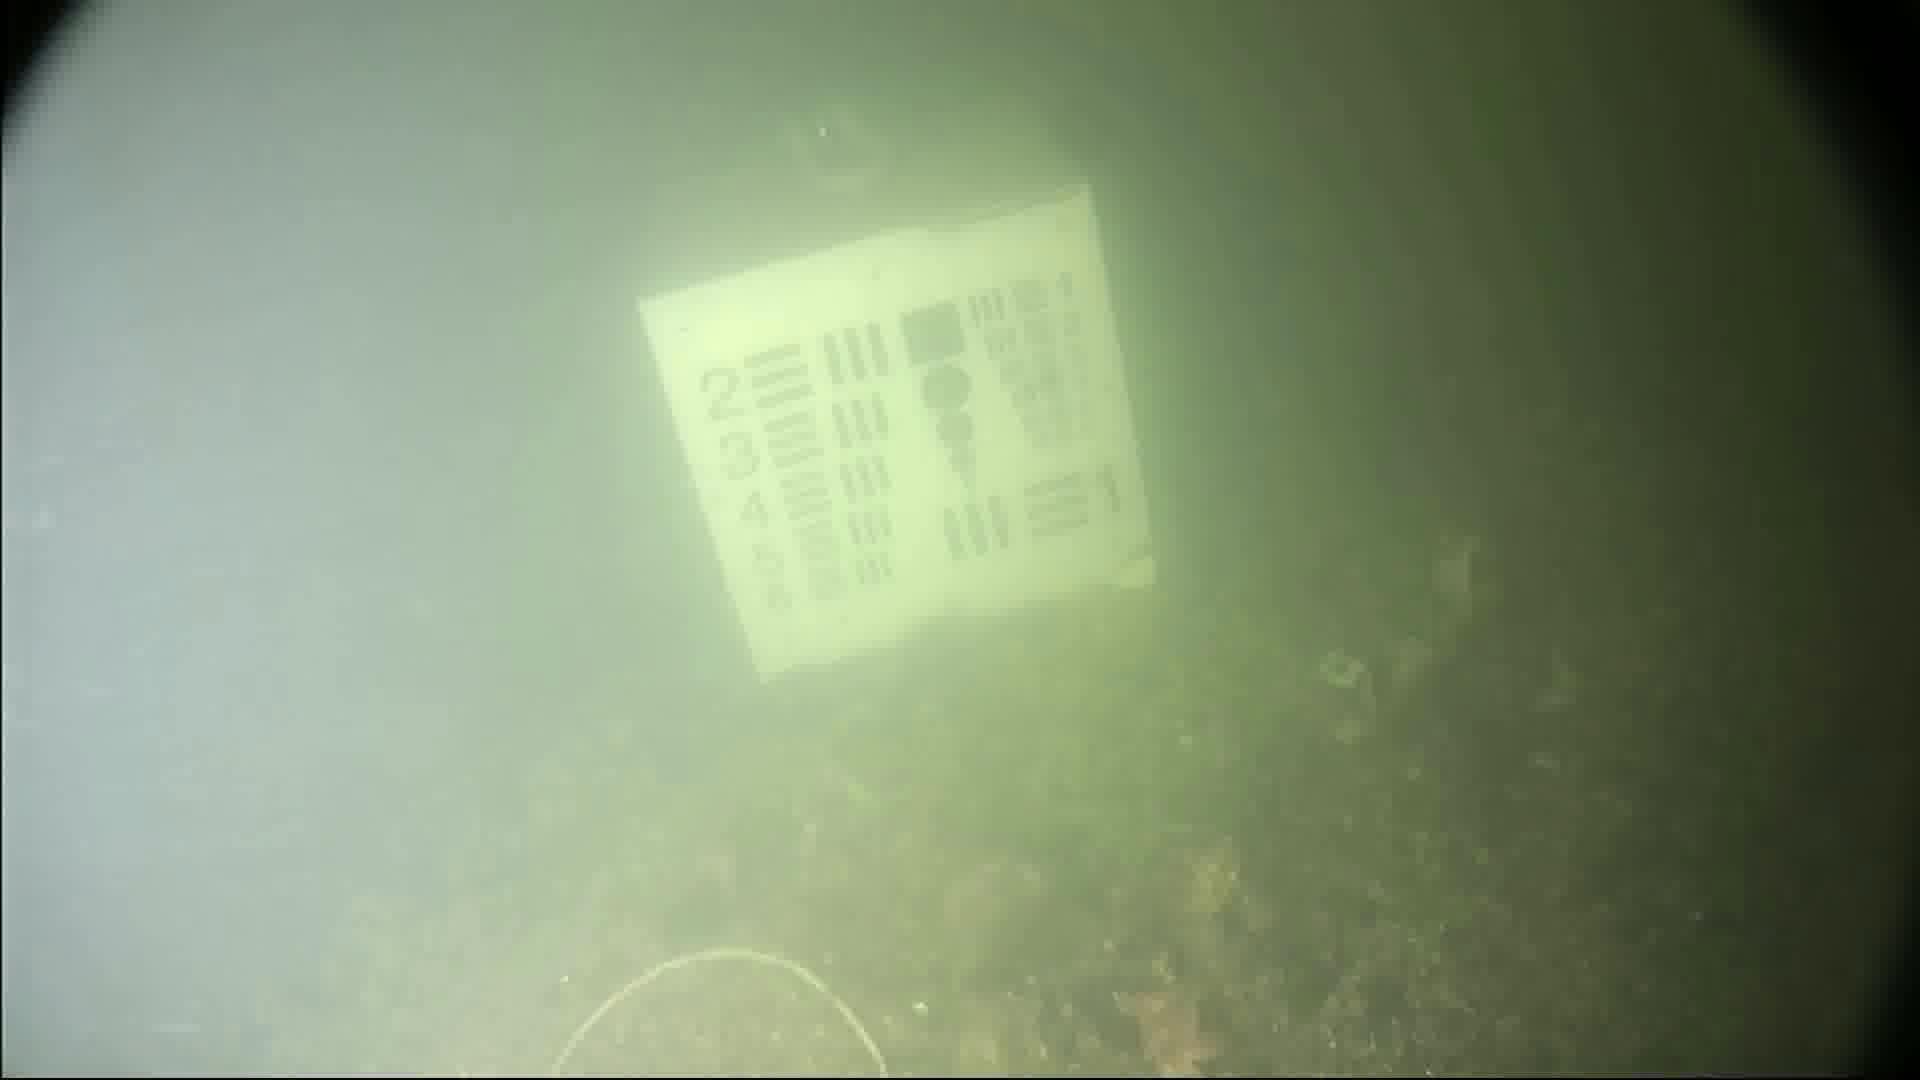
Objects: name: starfish